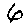
Label: 6